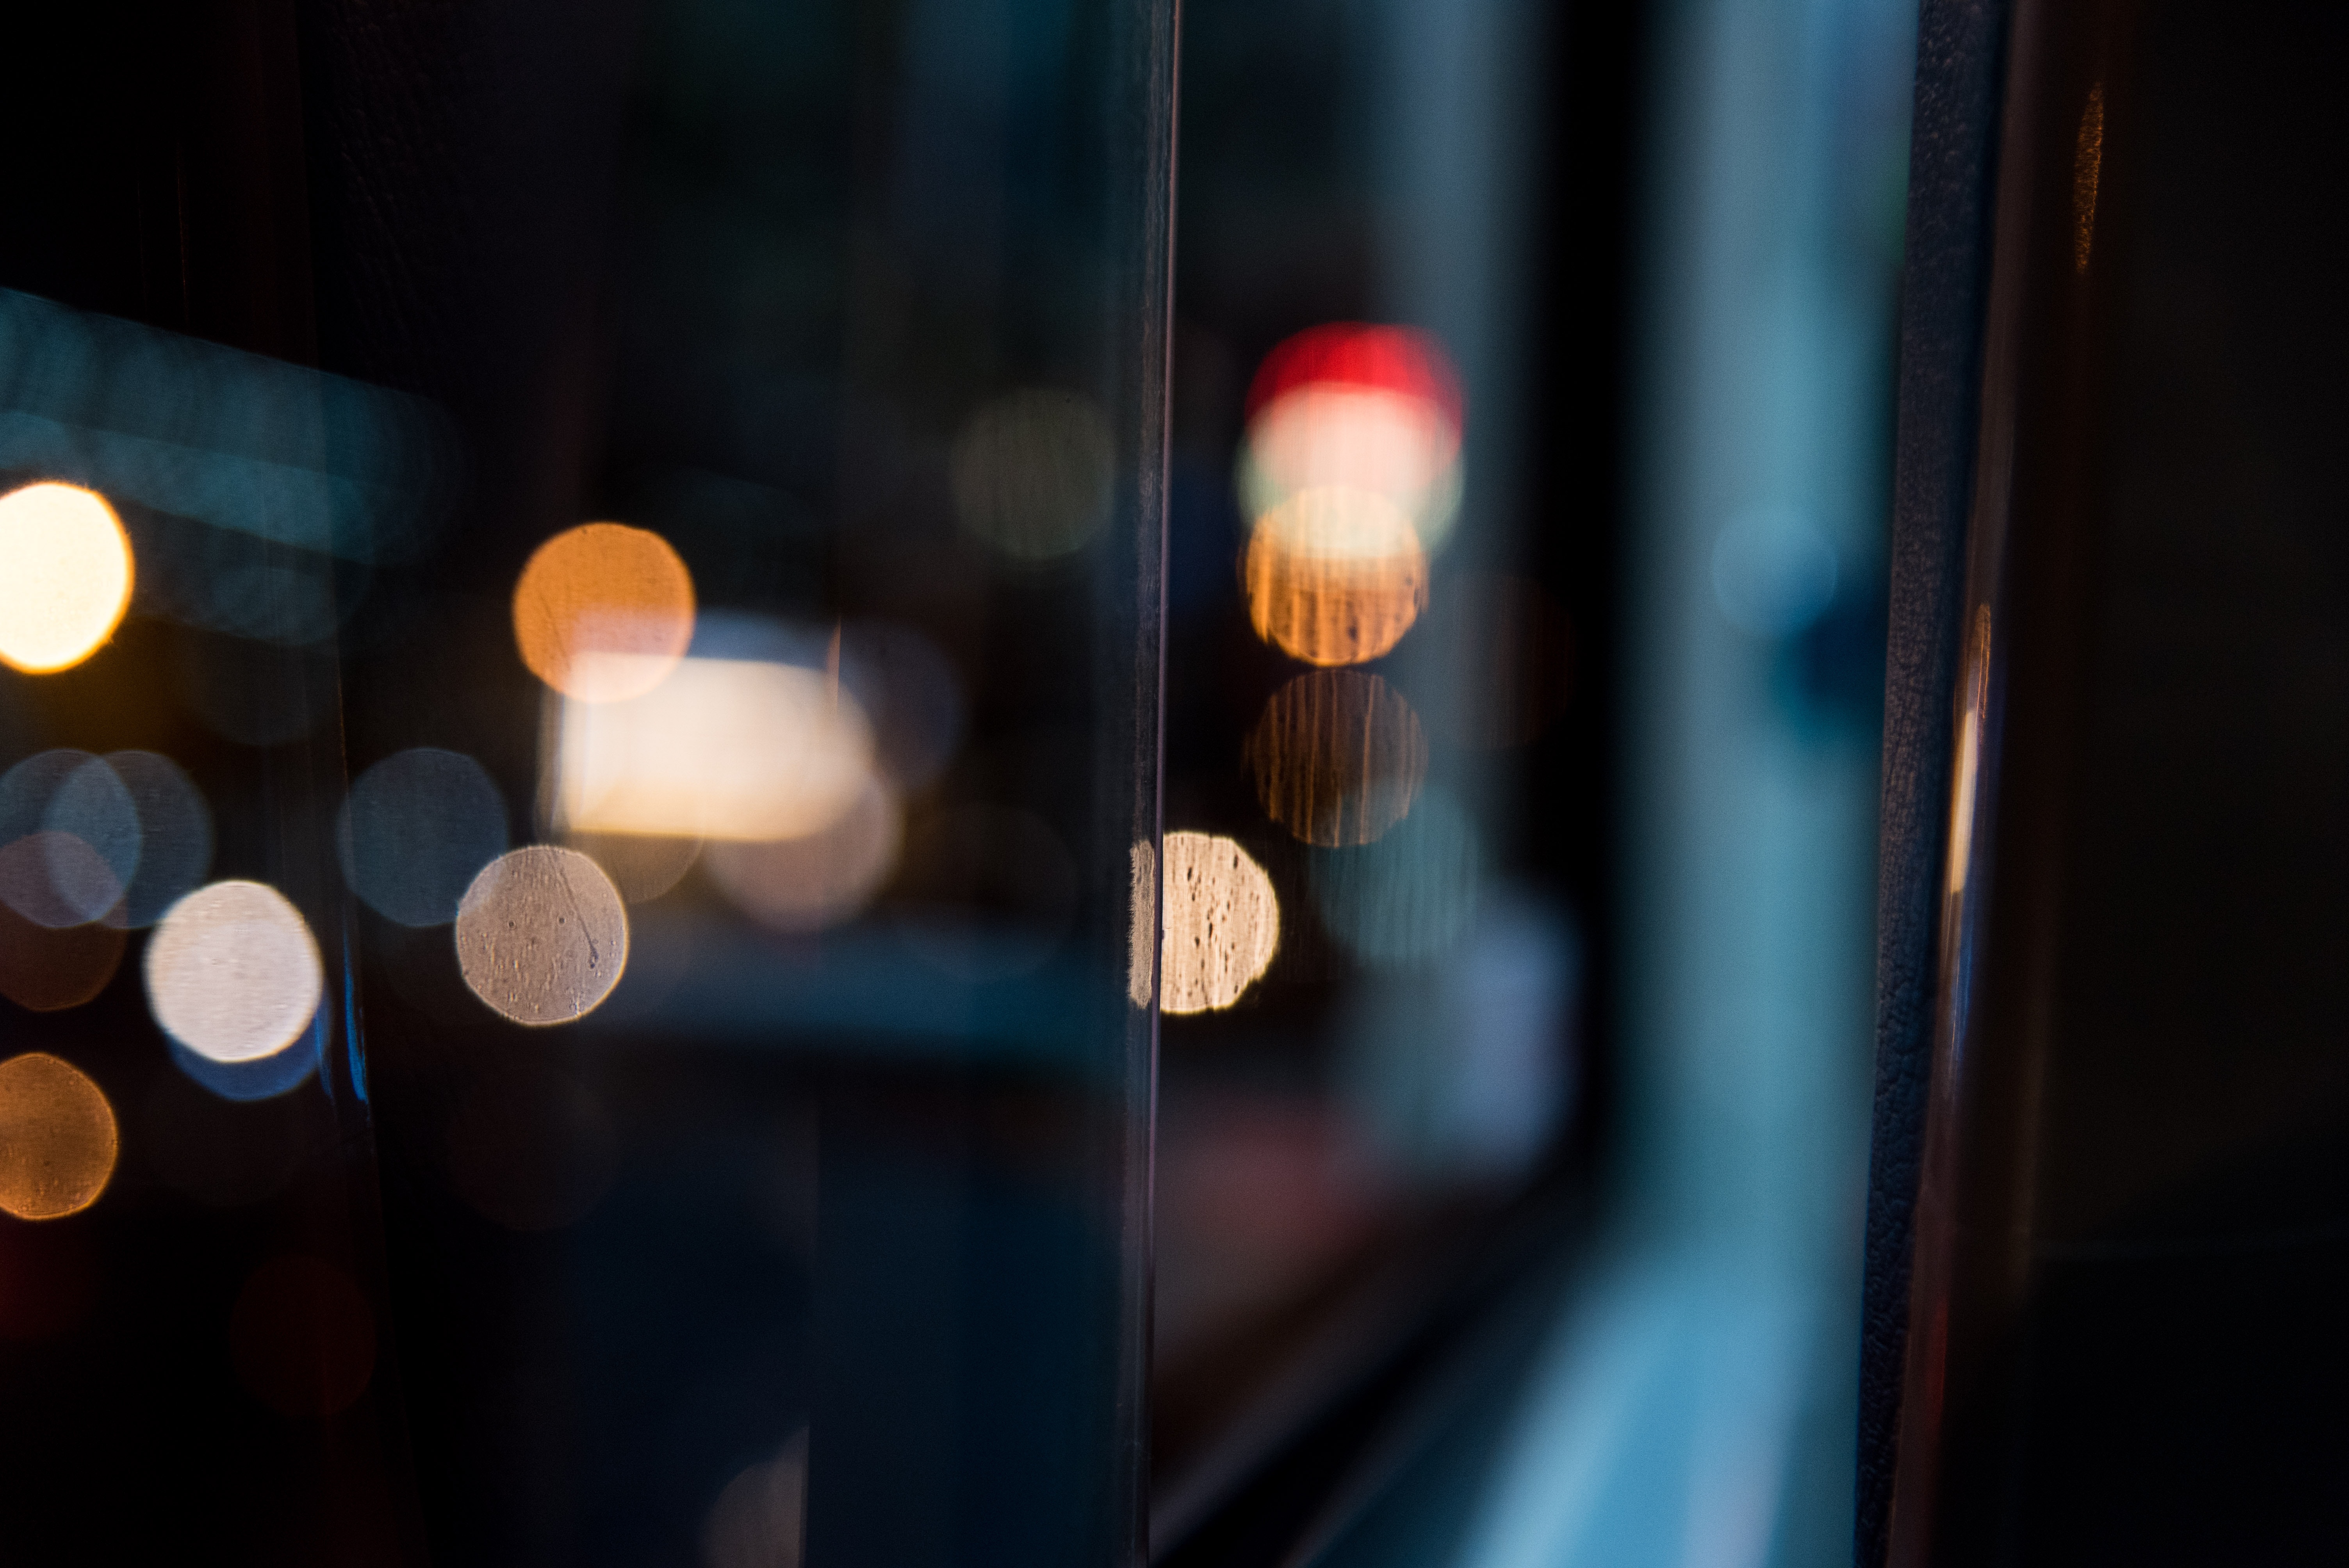
blue, light, red, lighting, night, sky, photography, automotive lighting, street light, city, window, darkness, road